Katipō

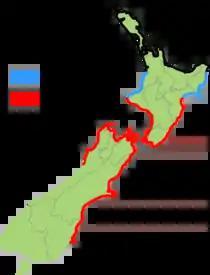
The distribution of katipō spiders

The katipō is endemic to New Zealand. In the North Island it is found along the West Coast from Wellington to North Cape. On the east coast of the North Island it occurs irregularly, however, it is abundant on Great Barrier Island. In the South Island it is found in coastal regions south to Dunedin on the east coast and south to Greymouth on the west coast. This southern limit is due to the katipō needing temperatures higher than about to be maintained during the development of their eggs – in the southern areas of New Zealand it is typically colder than this.